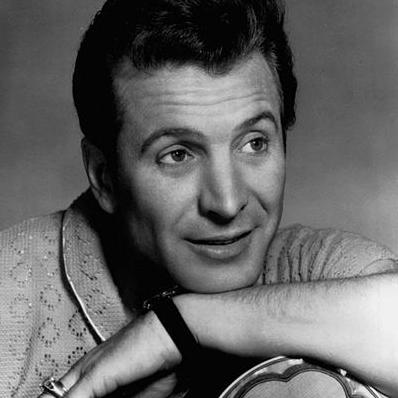
Age: 36